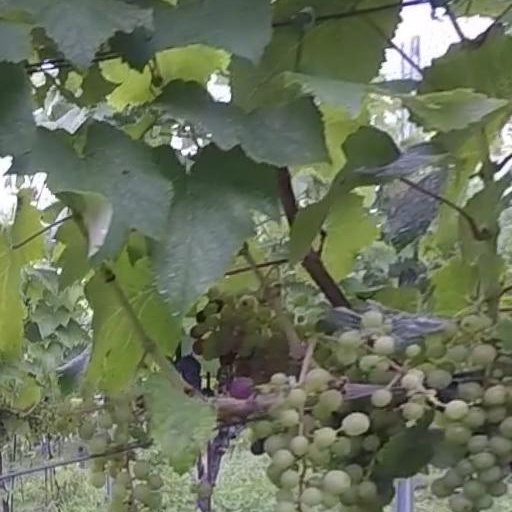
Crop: grape